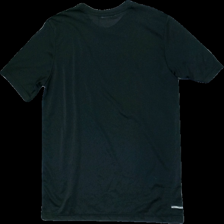
View: back
Type: Training top
Category: Unisex
Brand: Adidas
Colors: Black, White
Material: 100% polyester
Pattern: Striped
Cut: Regular, C-collar
Season: All
Price range: 50-100
Recommended usage: Reuse
Description: unisex training top in black and white